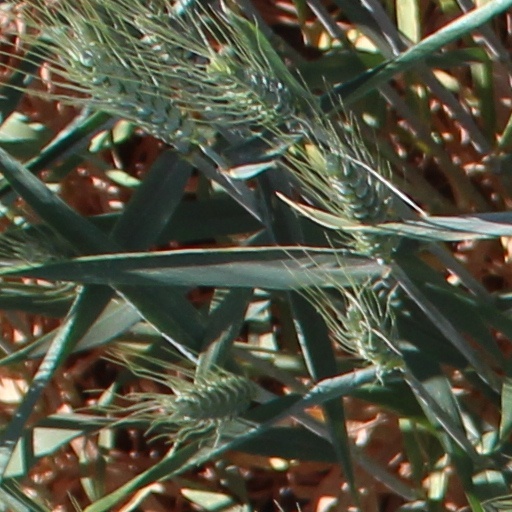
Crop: wheat